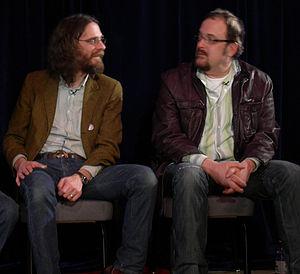
Steve Fisk est un producteur et ingénieur du son américain vivant à Washington. Participant à la vague grunge du début des années 1990, il a ainsi produit Screaming Trees, Soundgarden et Nirvana à leurs débuts.